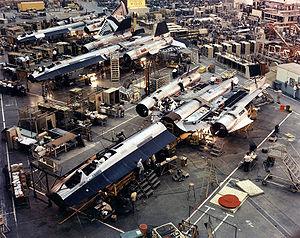
Le Lockheed SR-71 Blackbird était une version de l'avion espion Lockheed A-12 Oxcart construite à au moins 32 exemplaires pour l'Armée de l'air américaine, qui l'utilisa principalement de 1968 à 1990.
La collaboration est l'acte de travailler ou de réfléchir ensemble pour atteindre un objectif.
Skunk Works est l'appellation officielle chez Lockheed Martin de sa division Advanced Development Programs, précédemment appelée Lockheed Advanced Development Projects. Elle a conçu plusieurs avions renommés, dont le Lockheed U-2, le SR-71, le F-117 et le F-22. En 2009, son principal projet est le F-35 Lightning II, qui sera utilisé par l'United States Air Force et plusieurs armées de l'air d'autres pays. La production de cet avion est prévue pour s'étaler sur quatre décennies.